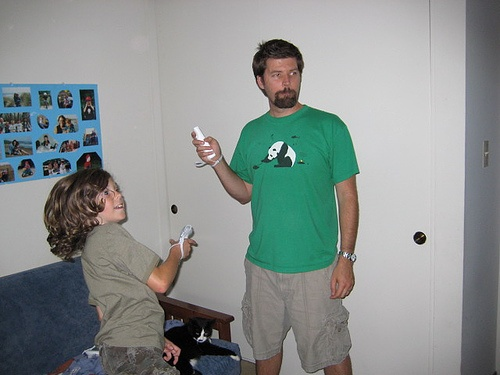
A couple of people standing in a room with remotes.
A man and boy playing a game with Nintendo Wii controllers.
A little boy and a man playing the wii game
A pair of people play video games with controllers.
Man and child with game controller smiling in white room